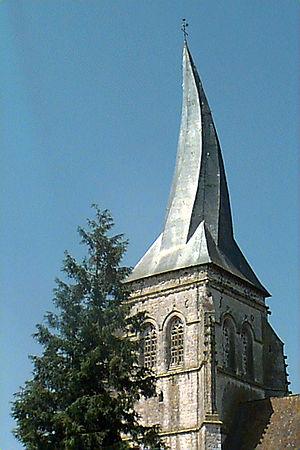
Verchin church
Verchin est une commune française située dans le département du Pas-de-Calais en région Hauts-de-France.
Un clocher tors ou clocher flammé est un clocher dont la flèche est spiralée, souvent couverte d'ardoise. Le clocher d'une église se compose le plus souvent d'une tour carrée en pierre sur laquelle repose une pyramide coiffée d'une flèche.